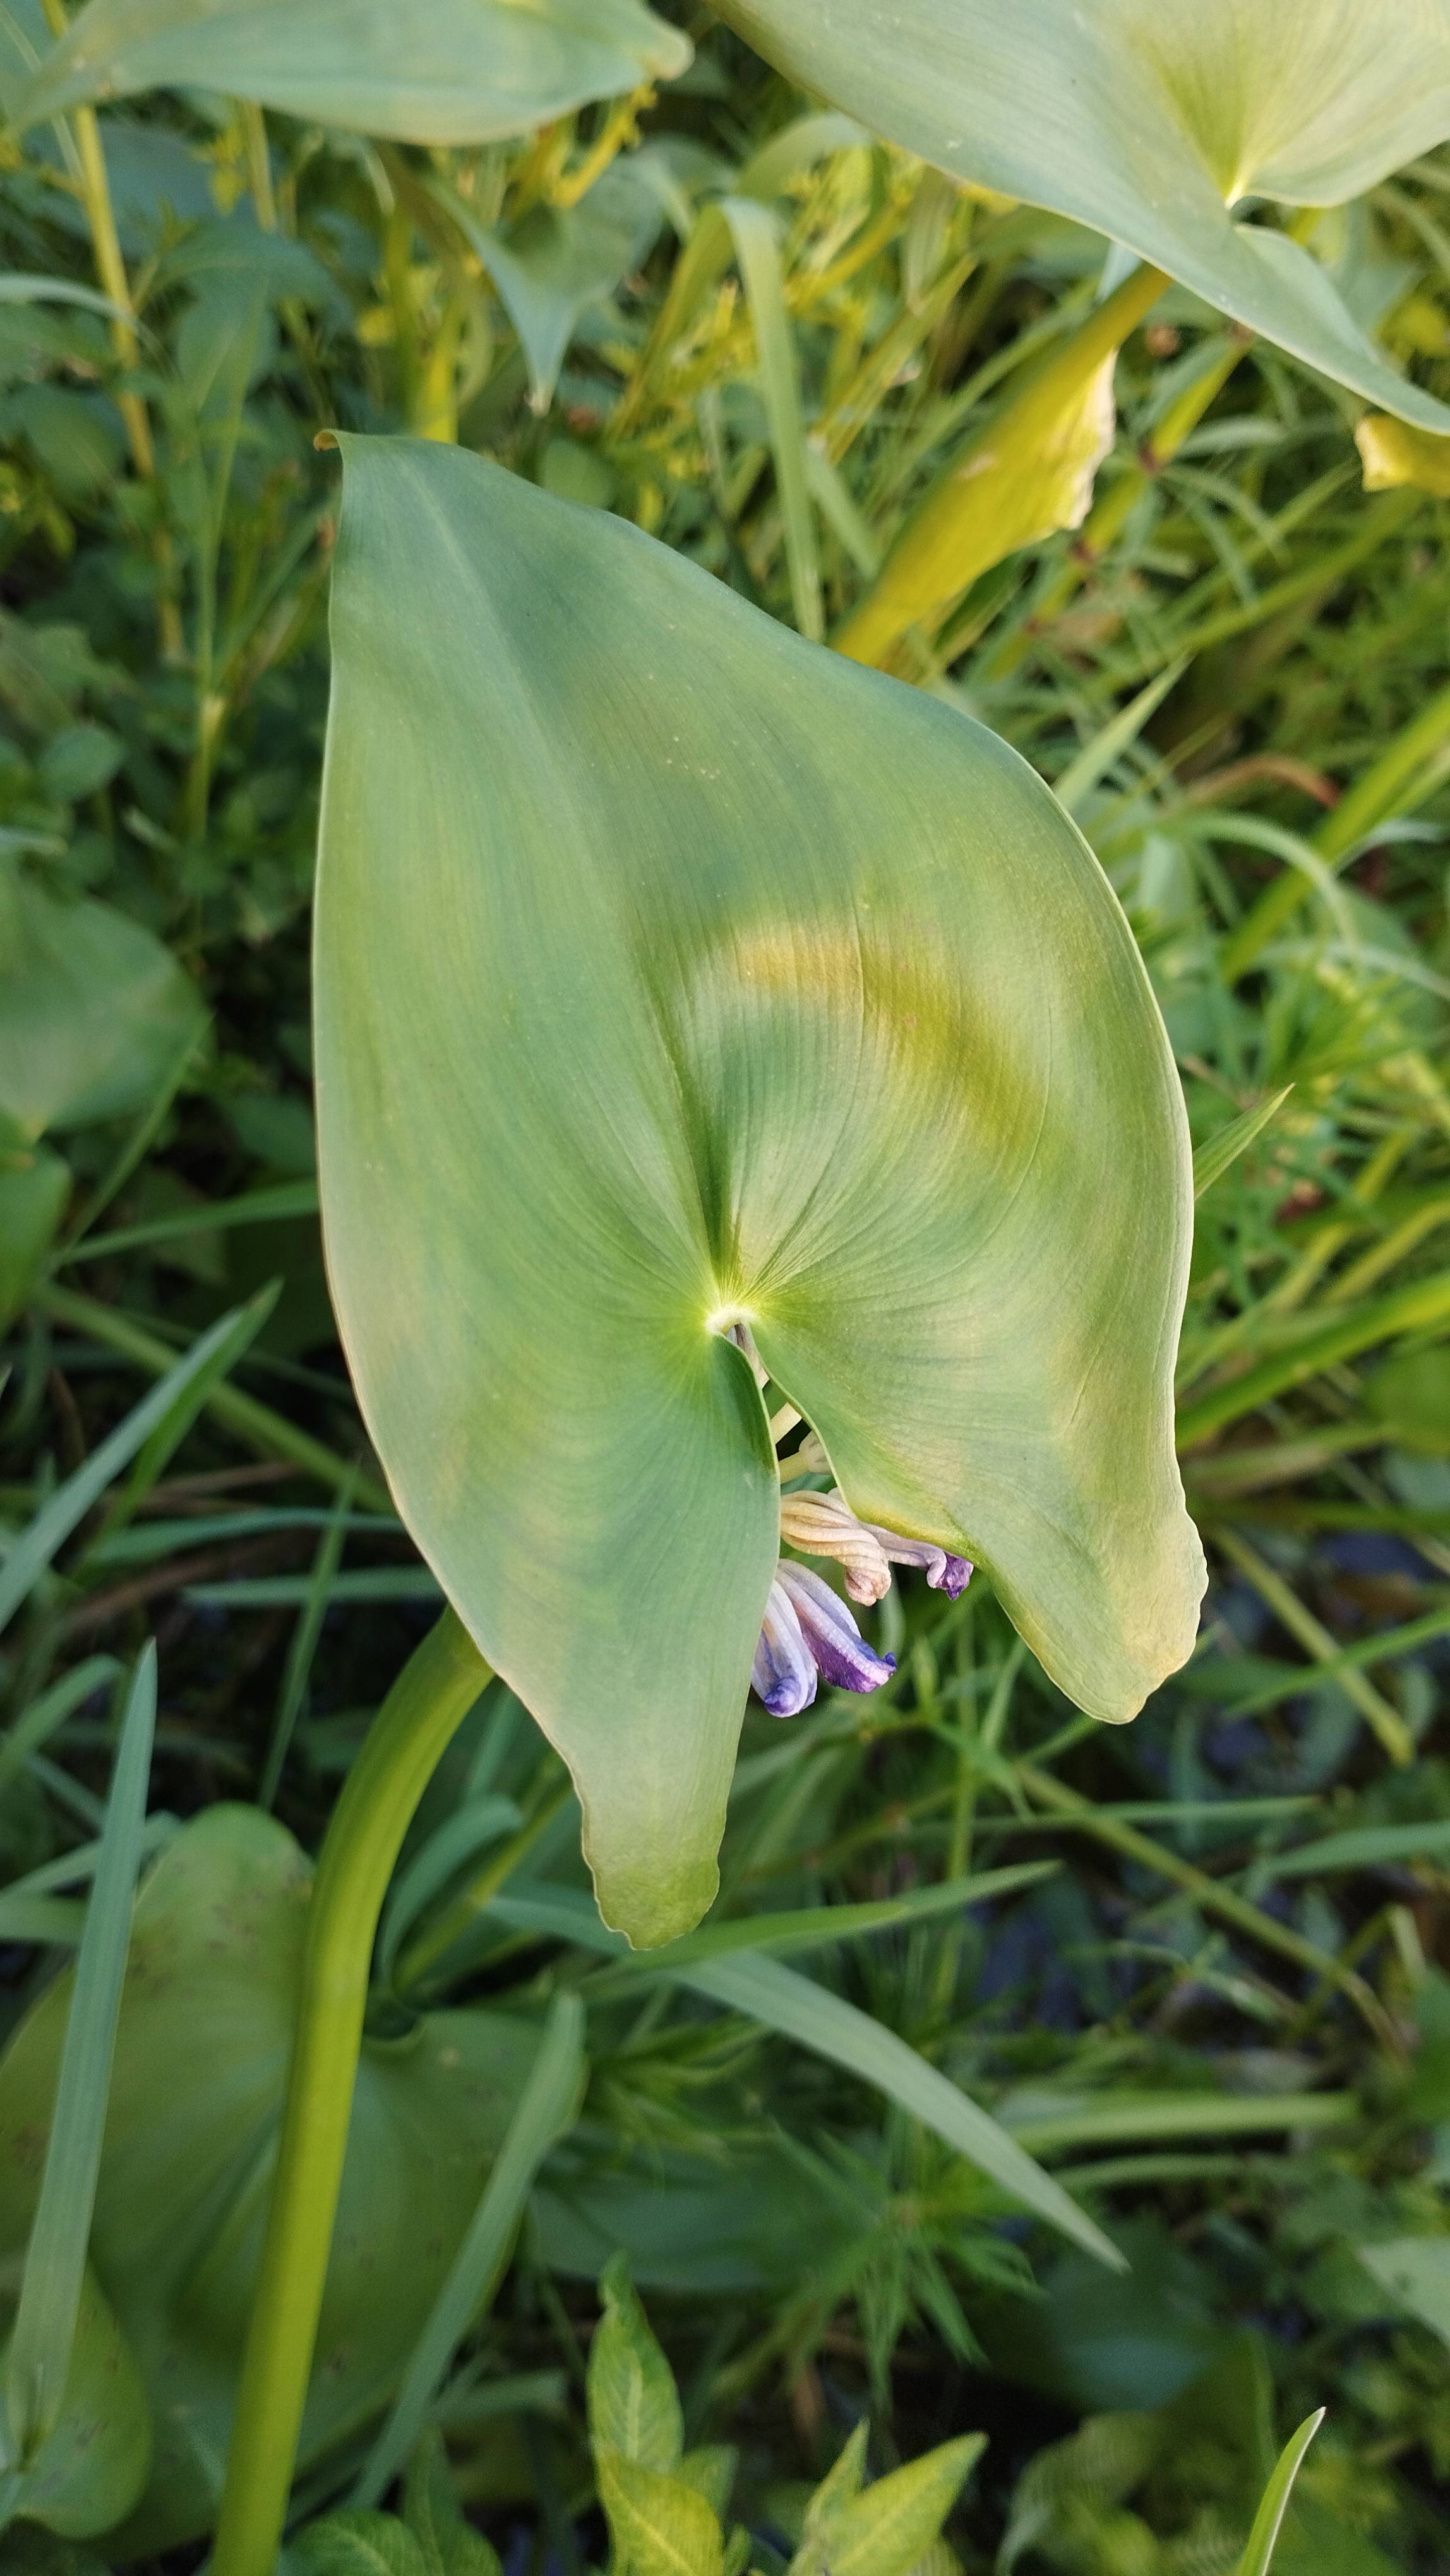
Species: Heartleaf False Pickerelweed (Monochoria korsakowii)